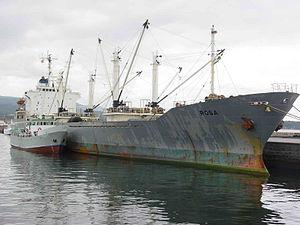
Un cargo polyvalent, aussi appelé cargo de divers, est un navire de charge destiné au transport de marchandises. Contrairement aux porte-conteneurs ou aux vraquiers par exemple, ils sont peu spécialisés et sont plutôt caractérisés par leur polyvalence : ils emportent des marchandises diverses, emballées ou non, en sacs, en vrac, en conteneurs, des voitures, des produits manufacturés, etc. ainsi que des marchandises emballées dans des formats non conventionnels et des marchandises transportées à l'unité